Rheingold (train)

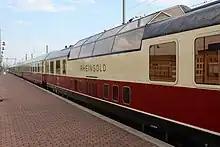
Preserved TEE "Rheingold" train set, including dome car, during a special excursion in 2007

In 1962, the "Rheingold" became established again as a link between Switzerland and the Netherlands on the pre-war route, and carrying first-class cars only. In 1965, it became a Trans Europ Express (or Trans-Europe Express).